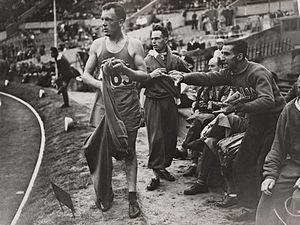
Louis Chevalier, né le 28 avril 1921 à Chavagne et mort le 13 novembre 2006 à Rennes, est un athlète français spécialiste de la marche athlétique.